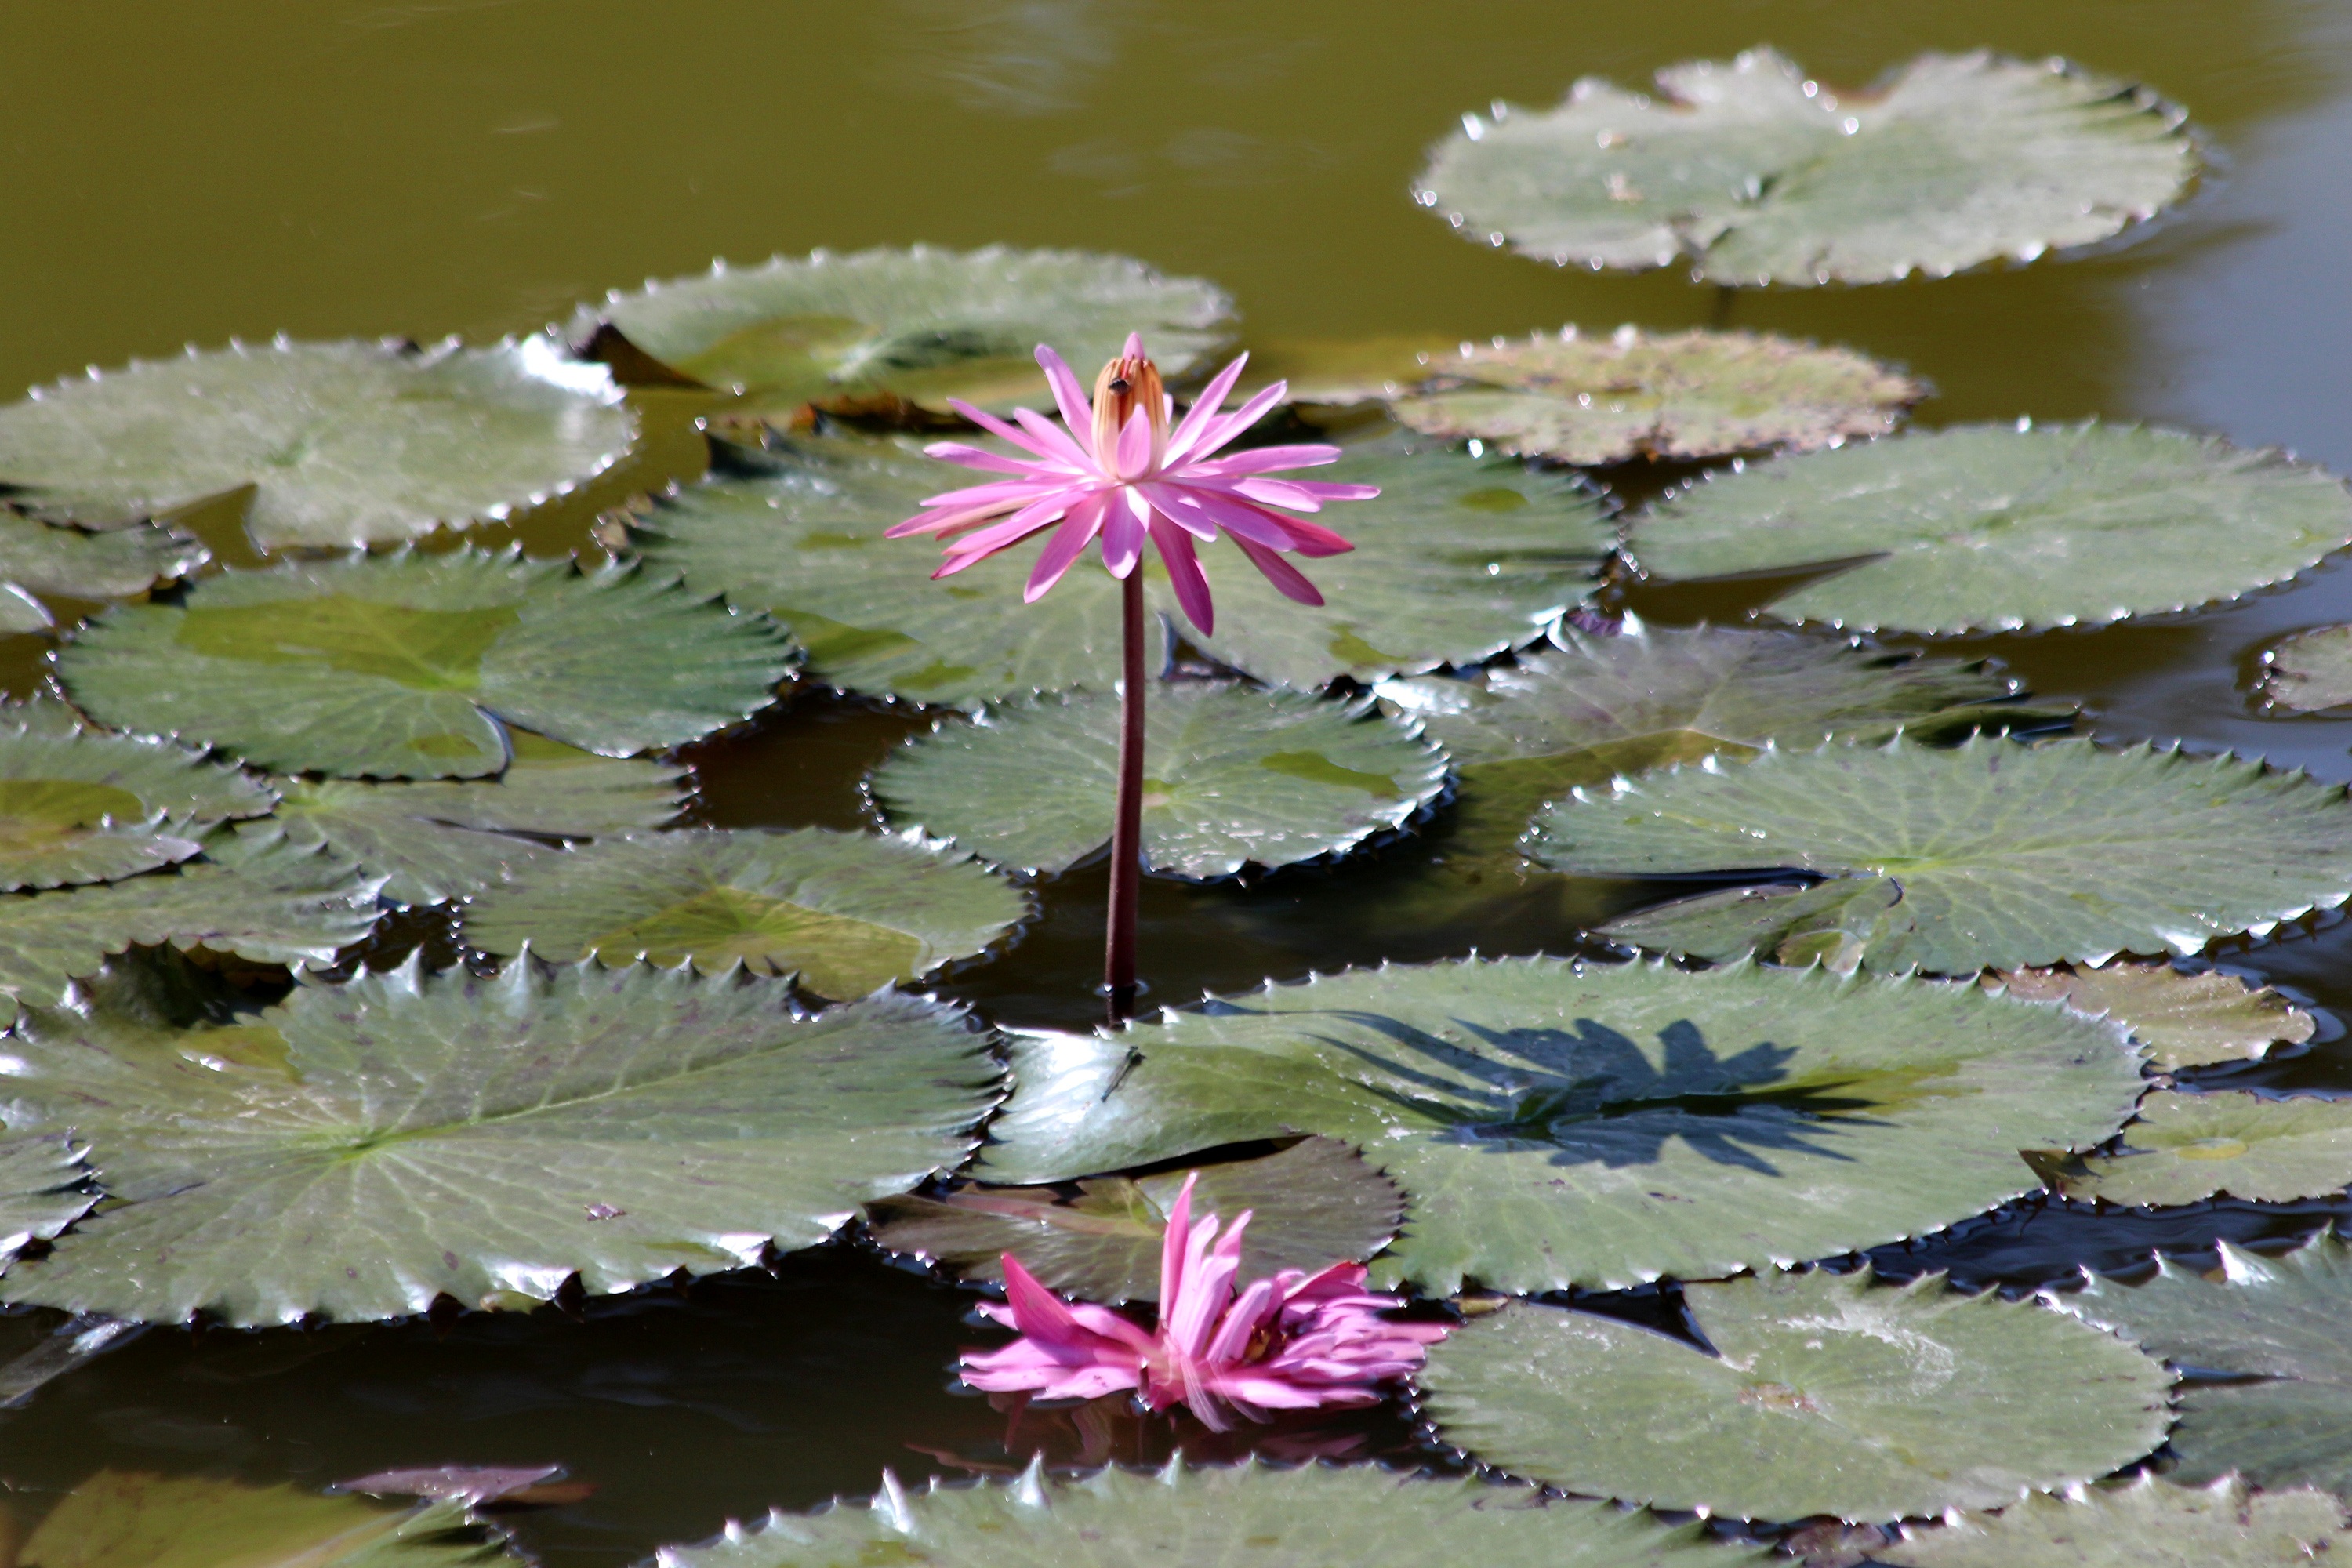
water, blossom, plant, leaf, flower, petal, pond, green, botany, pink, flora, water lily, lily, macro photography, ornamental plant, beautiful flowers, water plants, in the summer of, land plant, floating leaves